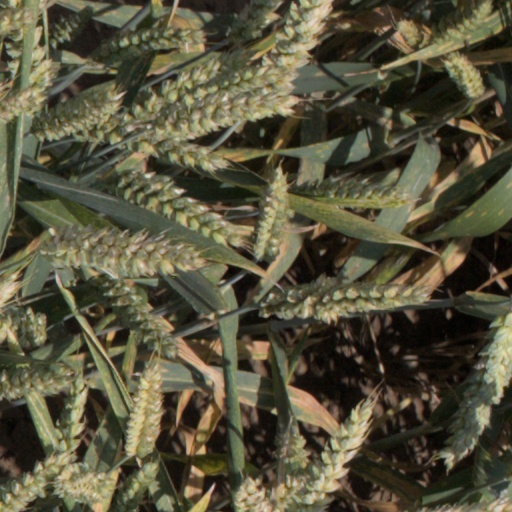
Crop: wheat